Chikuzen-Ueki Station

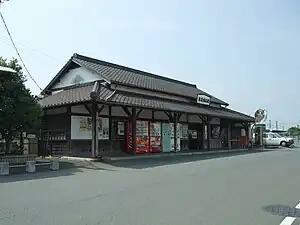
Chikuzen-Ueki Station in 2009

is a passenger railway station located in the city of Nōgata, Fukuoka Prefecture, Japan. It is operated by JR Kyushu in